Santa Sofia, Padua

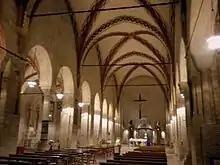
Interior of the church of Santa Sofia in Padua.

The impressive interior is the result of major restoration in the 1950s. It returned the building to a severe appearance and with harmonious embellishments previously distorted by the sixteenth and seventeenth centuries. The pillars and columns support the many arches that lead to the apse. The plastered roof vaults date from the late fourteenth century renovation of Bishop Stephen from Carrara. The aisles end in a sort of ambulatory, interrupted by the large niche at the top of the apse, where the tabernacle was placed.